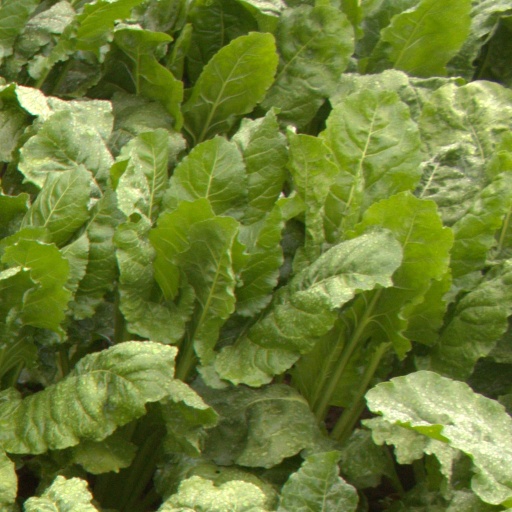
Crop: sugar beet